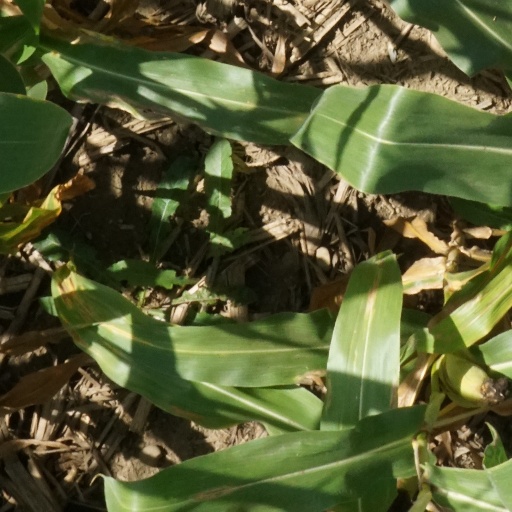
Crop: maize; corn